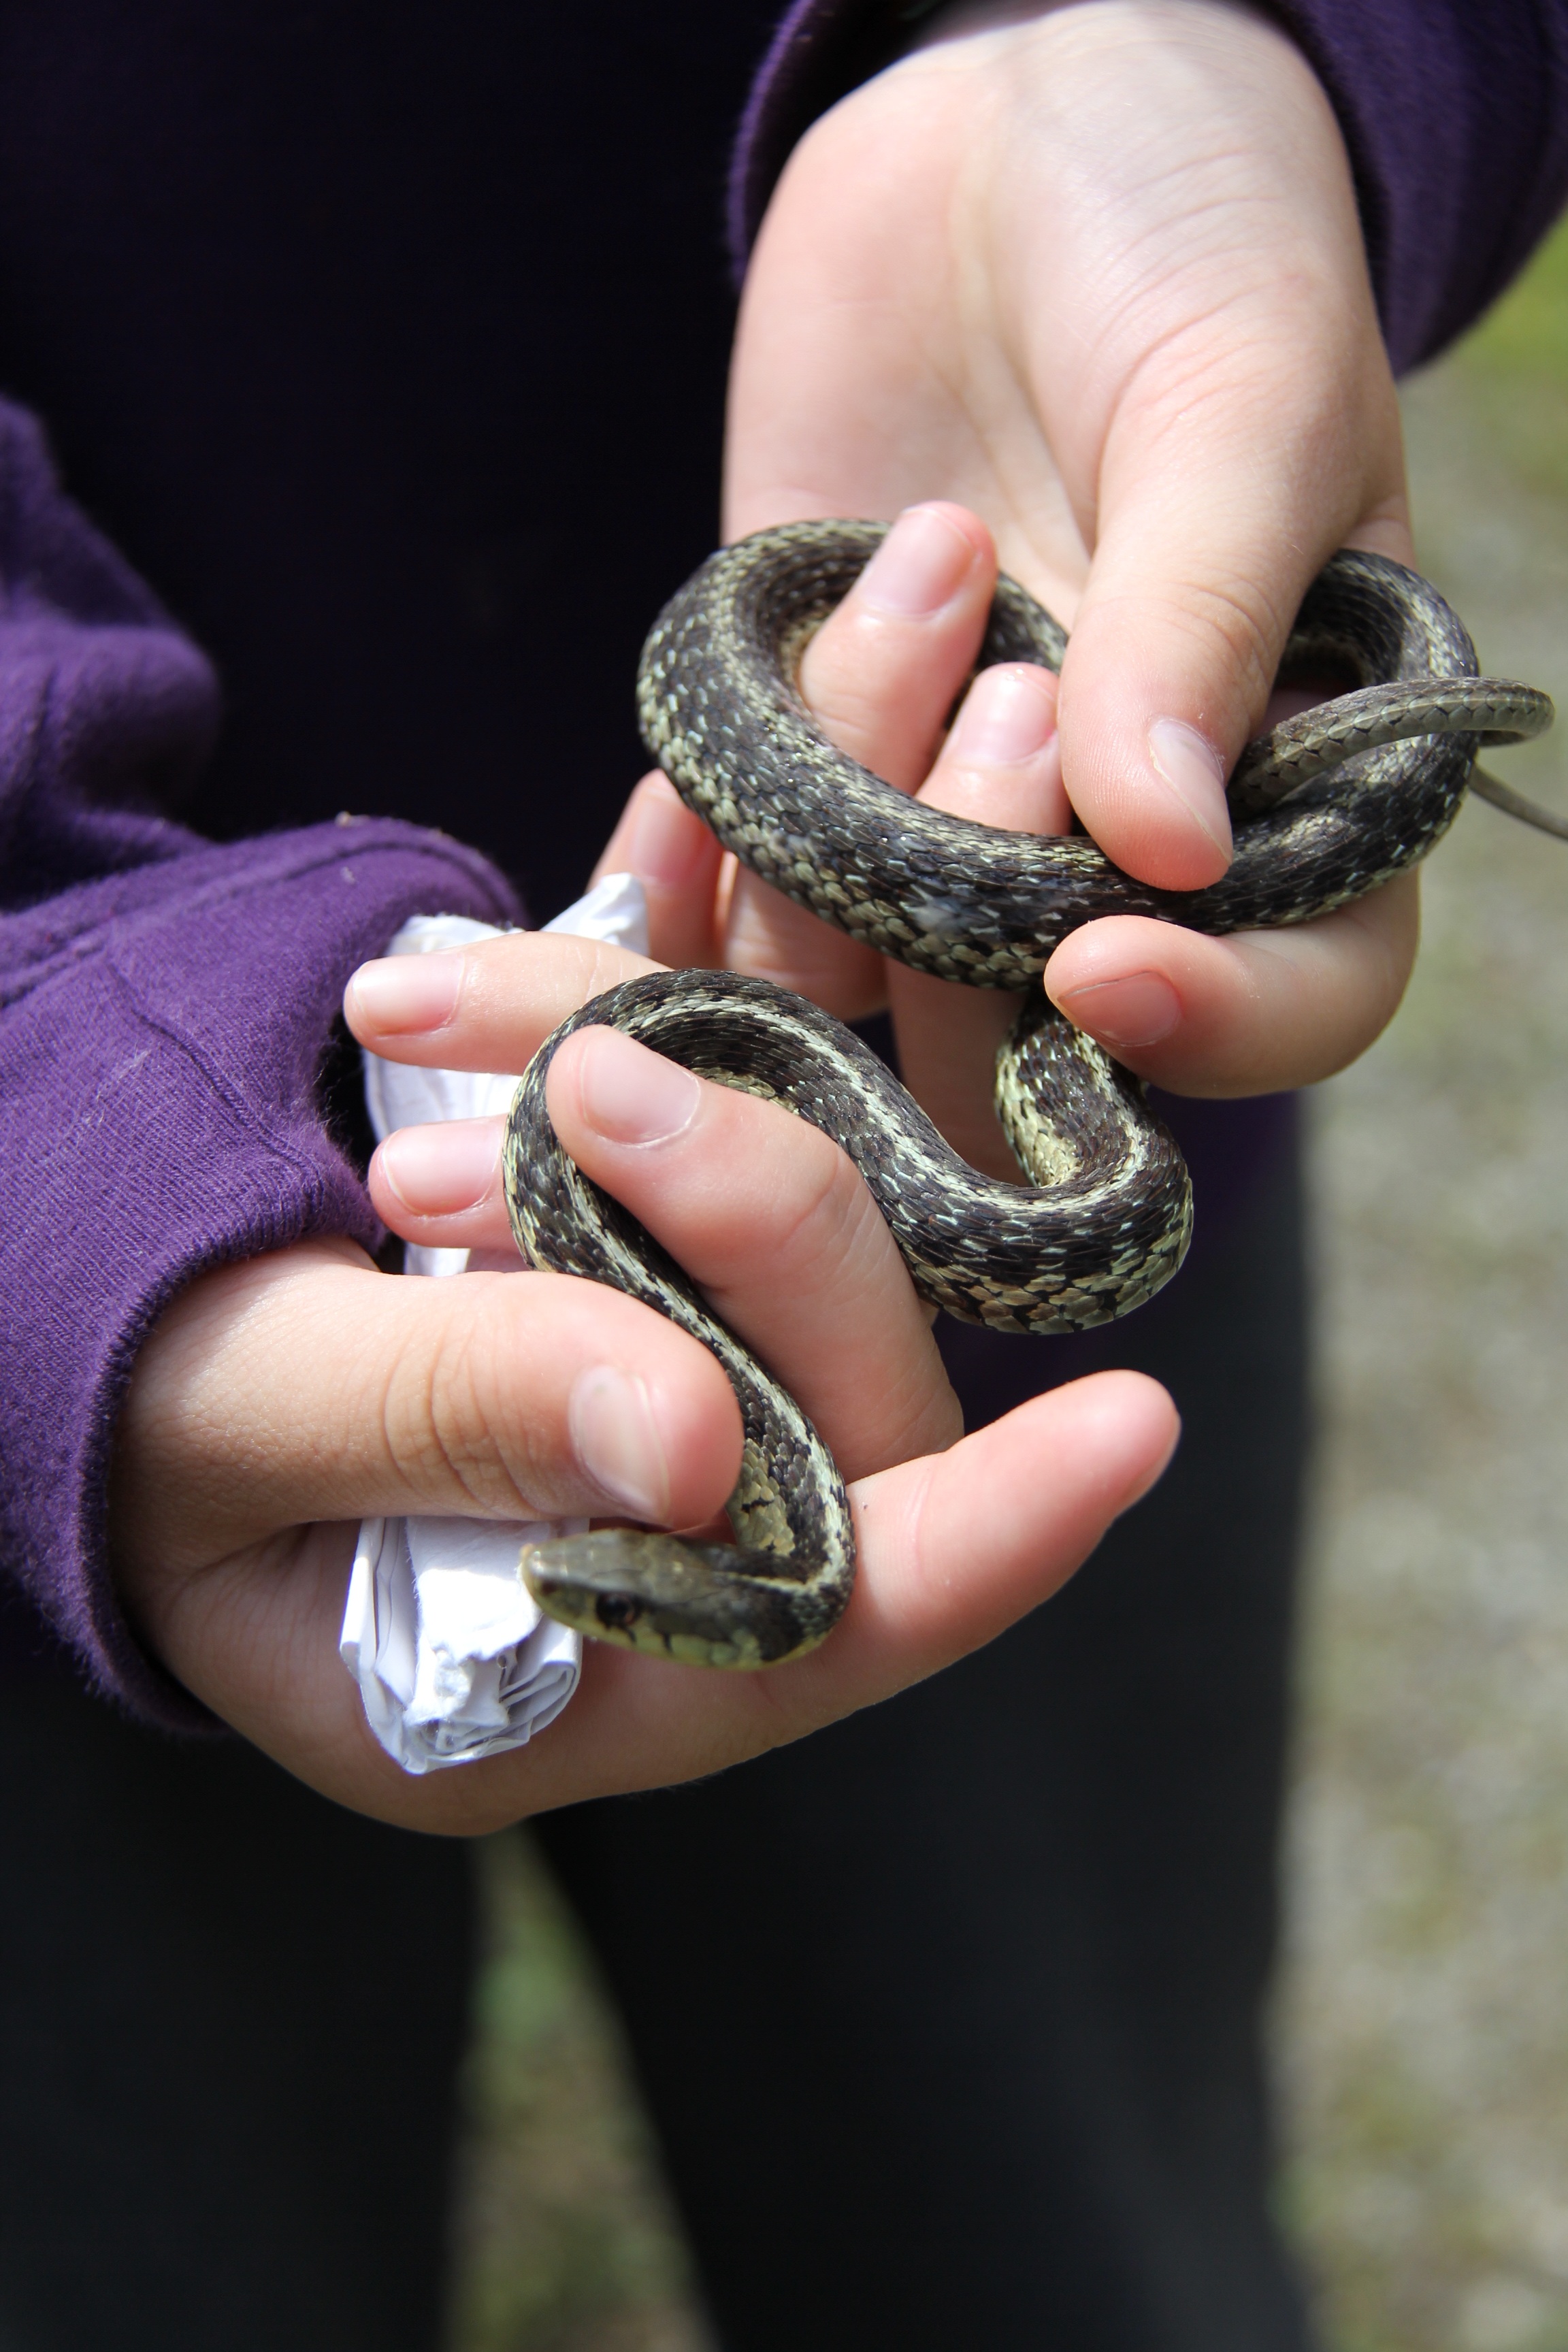
hand, finger, reptile, fear, snake, tame